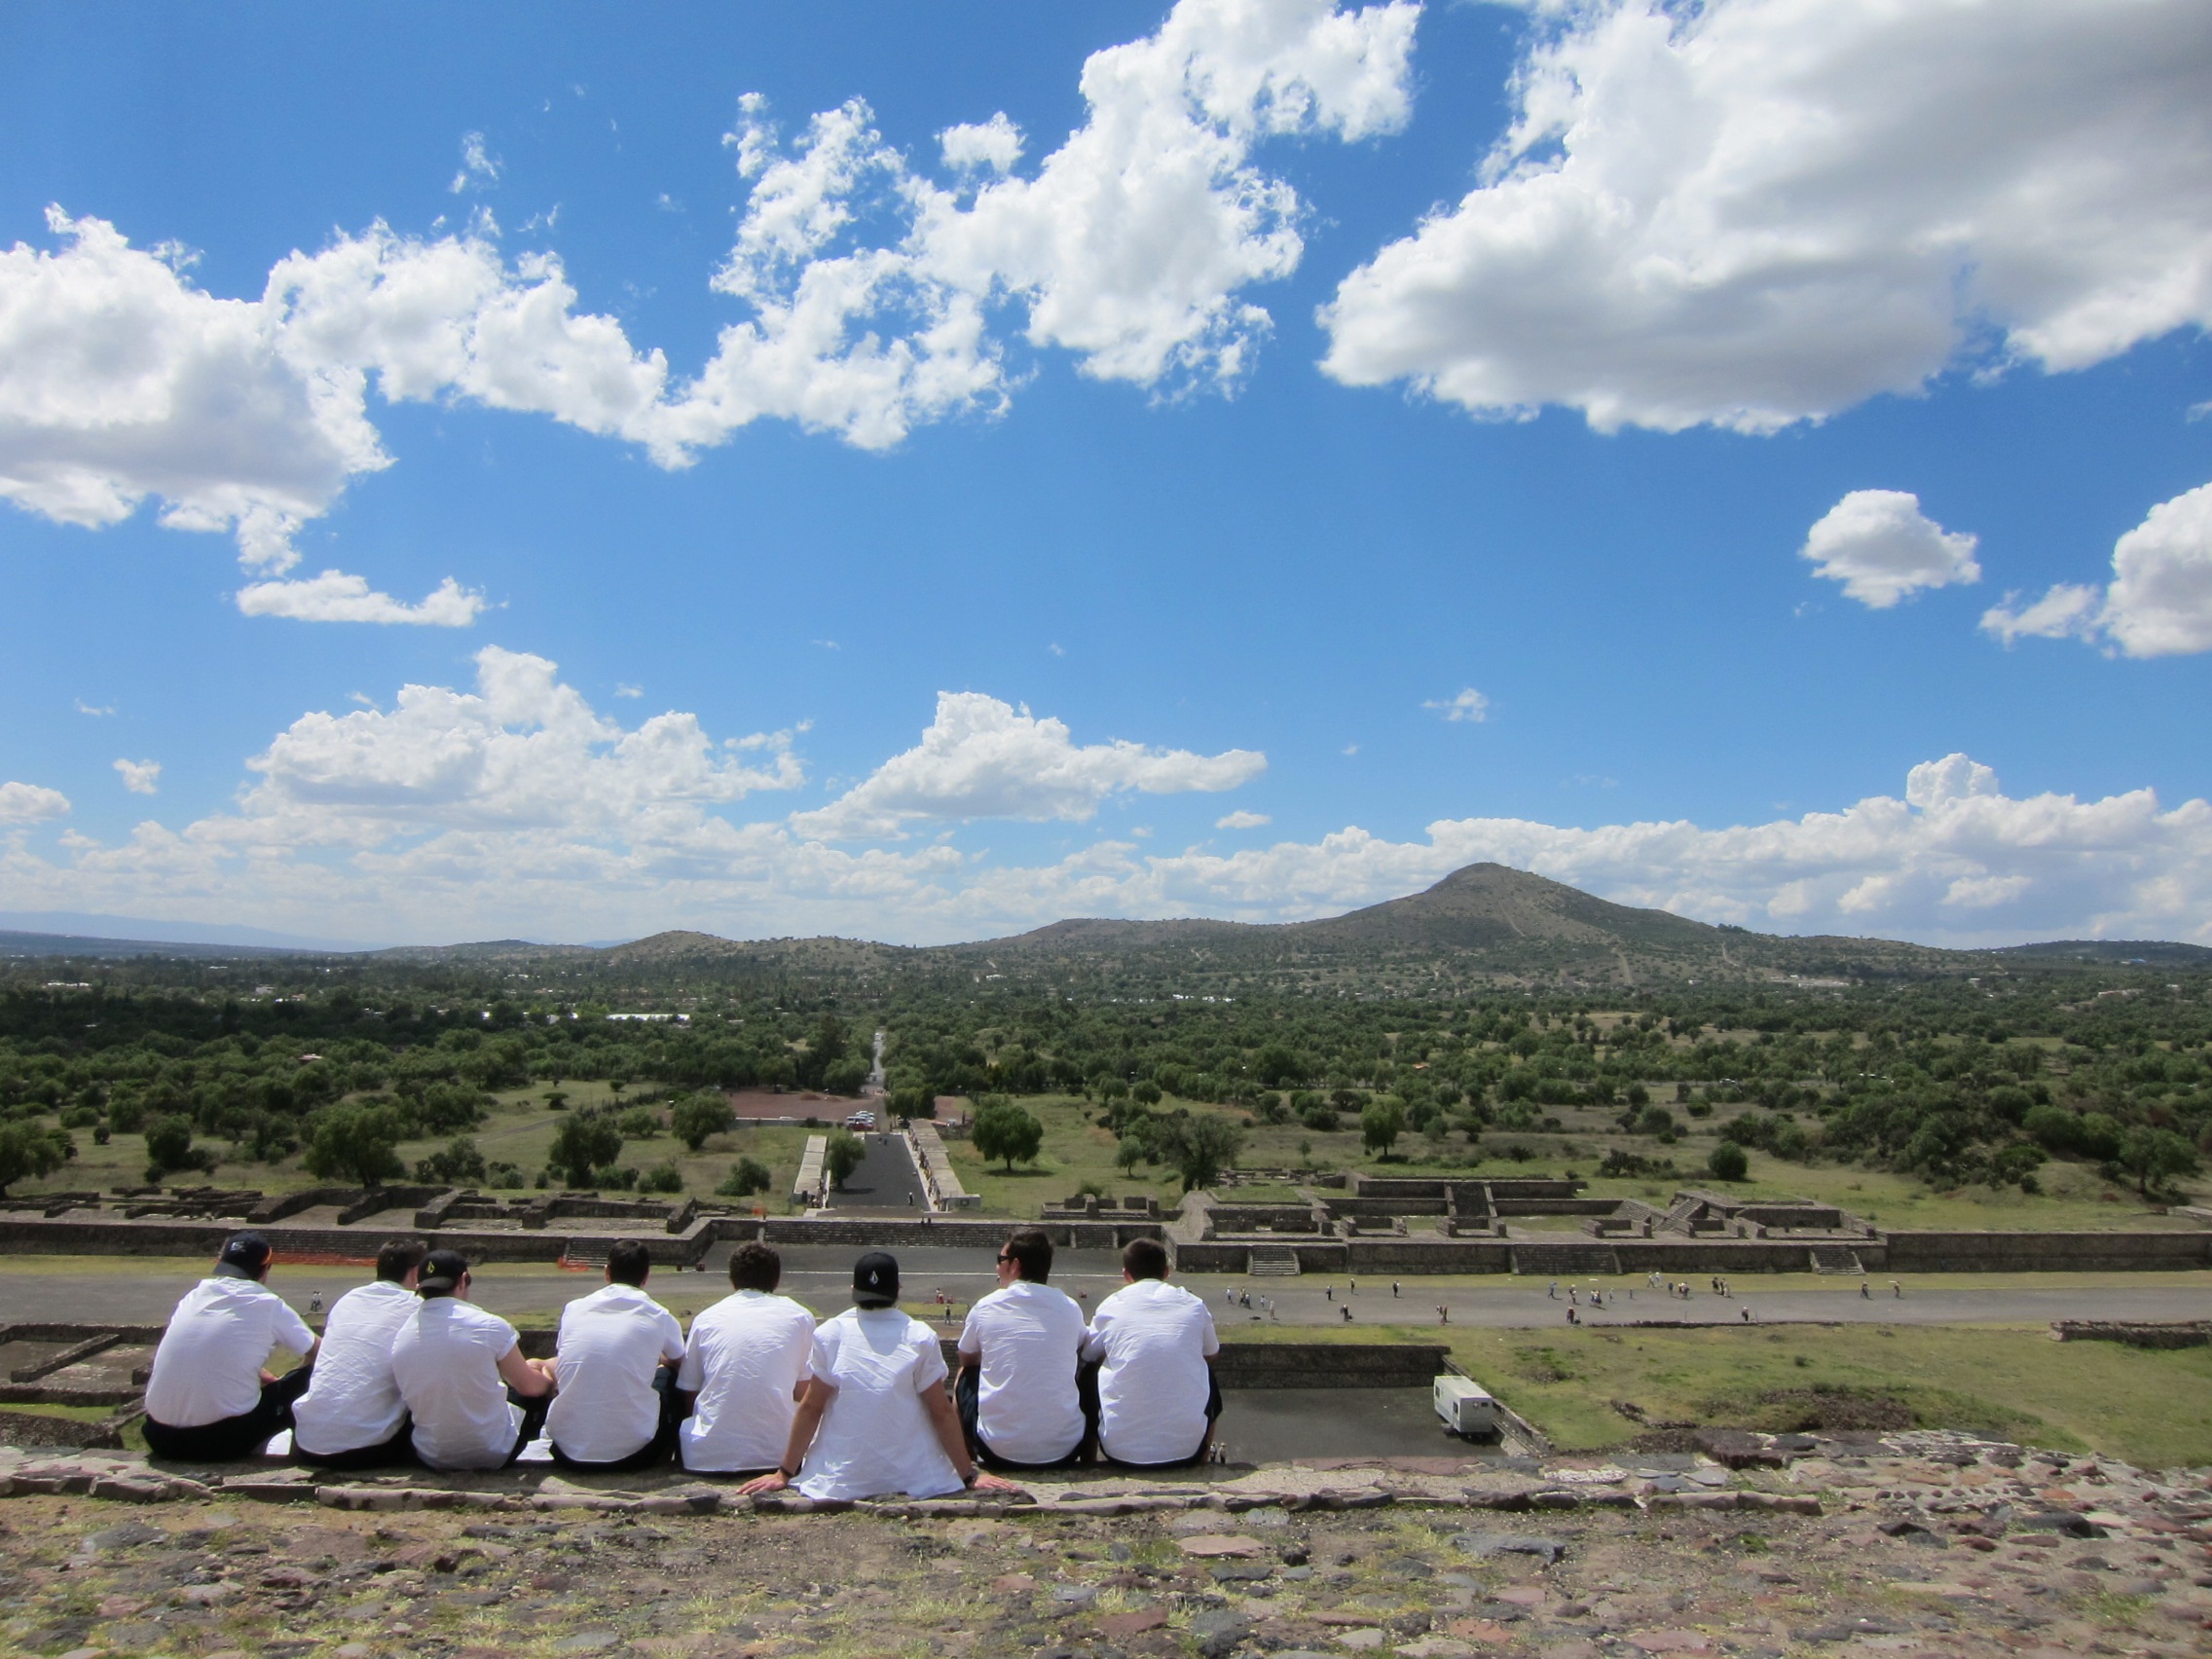
landscape, field, agriculture, blue sky, students, mexico, ruins, ecosystem, rural area, teotihuacan